Western Desert campaign

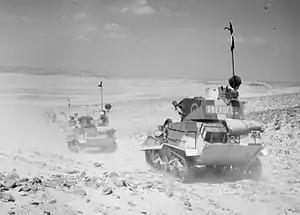

Benito Mussolini had no plans to invade Egypt, intending to remain on the defensive in Libya if war came. After the fall of France in 1940, the 5th Army could send reinforcements east and on 7 August, Mussolini ordered an invasion to occupy Egypt and establish a land connection with Italian East Africa. In August a lull fell on the frontier. Most British armoured units had withdrawn to Mersa Matruh, in order to conserve their ability to defend the port. The 7th Support Group took over and established observation posts from Sollum to Fort Maddalena, ready to delay an Italian offensive and the Hussars reconnoitred further into Libya.